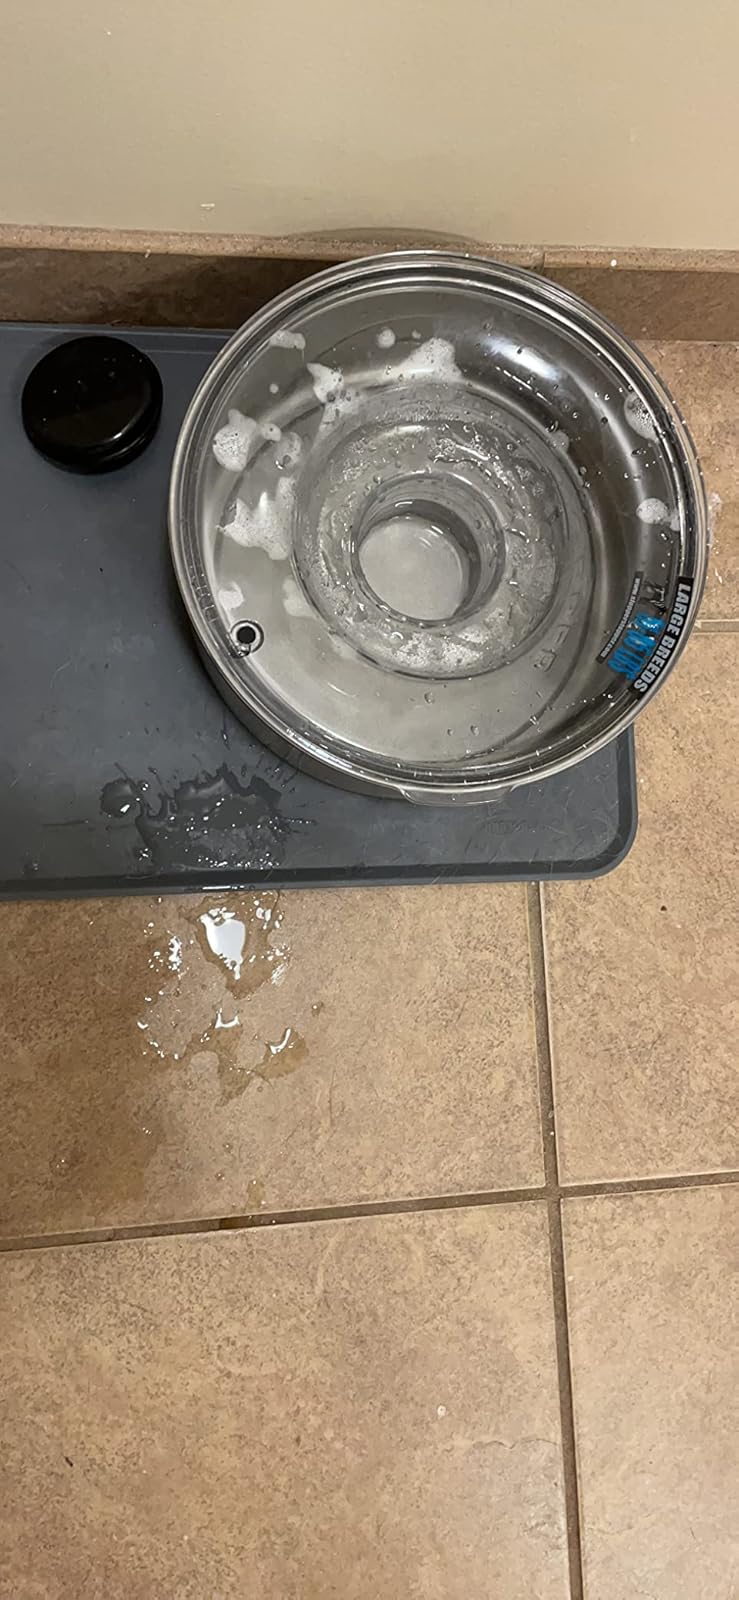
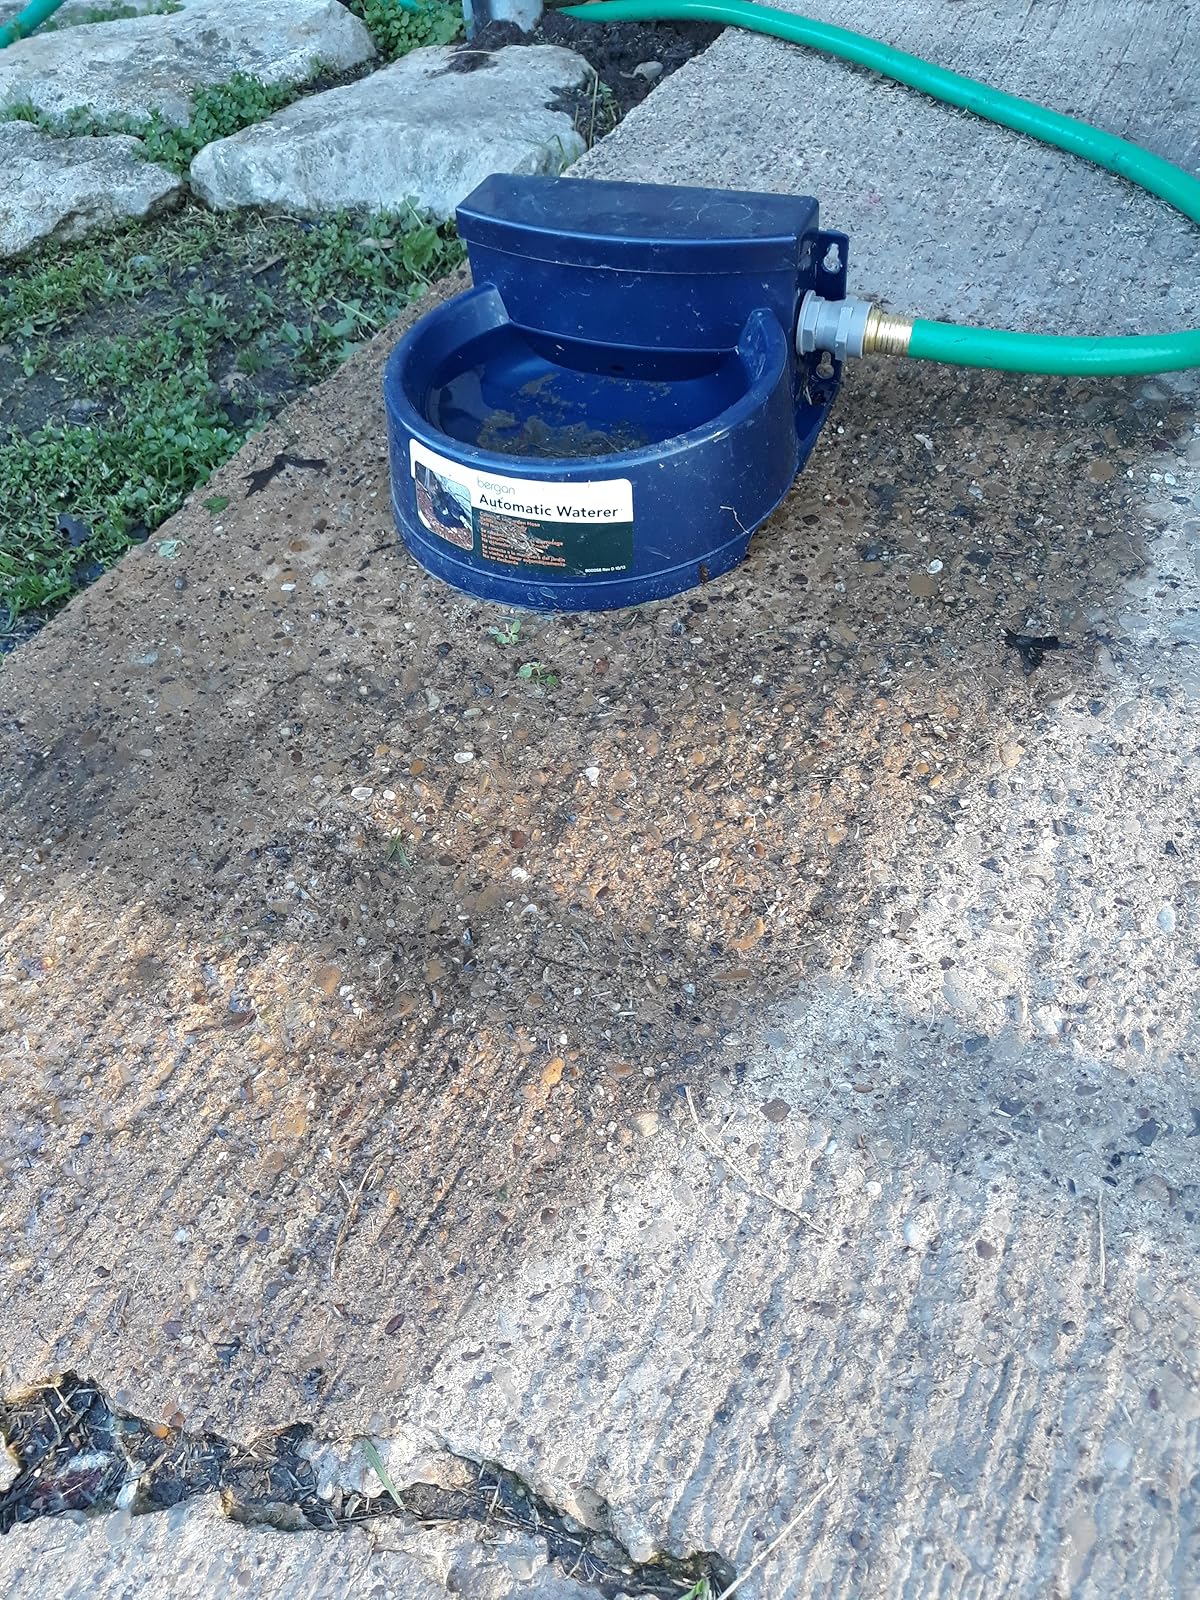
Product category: items_bowl
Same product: no